List of 90210 characters

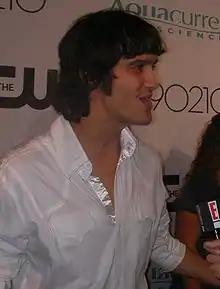
Michael Steger portrays school journalist Navid Shirazi.

Played by Michael Steger since the pilot, Navid is a student that runs the school newscast and interviews his classmates. He is often compared to David Silver from the original series. He has had feelings for Adrianna since middle school and secretly pays for her rehab. After the truth is revealed, Navid and Adrianna become a couple. He breaks up with her, however, when he finds out that she is pregnant, stating that he doesn't know how to handle the situation. He then starts dating an Iranian girl named Nika, whom he meets at Christina's party. When Adrianna asks him to broadcast her admitting her pregnancy to the whole school, he can't help but admire her incredible strength. Despite taking Nika to the Valentine's Day dance, he leaves her and goes to Adrianna's house where he asks her to be his Valentine, as he realizes that he doesn't care what a mess she is, he just wants her in his life. He asks Adrianna to marry him. They both realize that they can't get married or keep the baby. At prom Navid gets furious with Ty because he didn't help Adrianna during her pregnancy. While Navid and Ty are fighting, Adrianna tells Navid she is in labor. They rush to the hospital. Adrianna gives birth to a baby girl whom the adoptive parents name Maisie. Adrianna breaks up with Navid after she begins to have feelings for Teddy Montgomery and wants to pursue a relationship with him. After Adrianna discovers that Teddy doesn't want a relationship, but only a fling, Adrianna realizes what she has done and tries to get Navid back. However, Navid doesn't want anything to do with her.